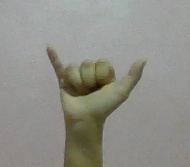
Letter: ya